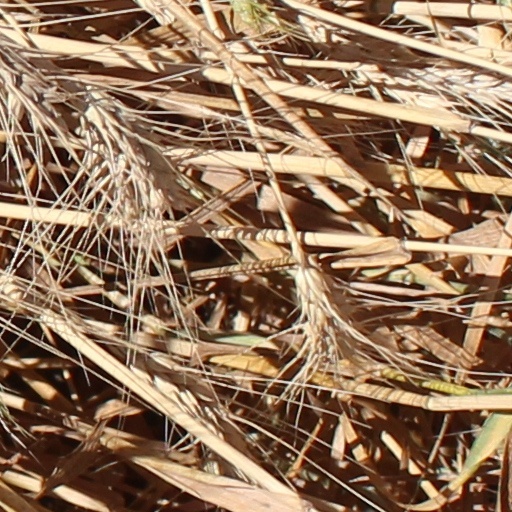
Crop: wheat